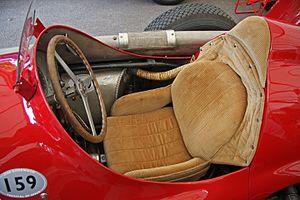
Le Grand Prix automobile d'Espagne 1951, disputé le 28 octobre 1951 sur le circuit de Pedralbes, est la quinzième épreuve du championnat du monde de Formule 1 courue depuis 1950 et la huitième et dernière manche du championnat 1951.